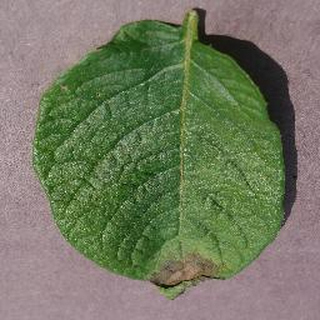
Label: potato_late_blight